IBM 700/7000 series

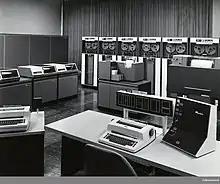
IBM 7010 system: console (in front), disc drives and processing modules (left), tape storage, punch card reader and printer (right)

The 700/7000 commercial architecture inspired the very successful IBM 1400 series of mid-sized business computers. In turn, IBM later introduced a mainframe version of the IBM 1410 called the IBM 7010.